Berliet Dauphine 11CV

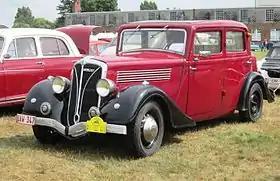
Berliet Dauphine berline (ca 1936)

The Berliet Dauphine is a family car produced by Berliet at their Vénissieux plant on the south side of Lyon between summer 1934 and 1939. The original cars had a 1990cc engine placing them in the 11CV car tax band, but this was quickly joined by a 1,600cc (9CV) version, and at one stage a 14CV powered version was advertised as available “sur commande” (only if specially ordered).